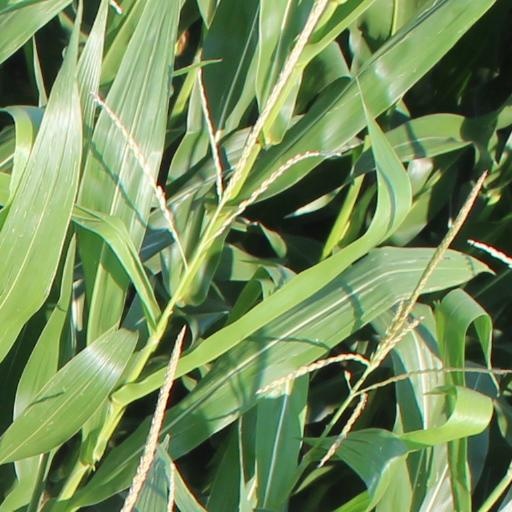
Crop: maize; corn